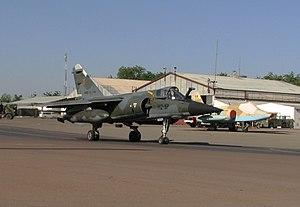
Le Dassault Mirage F1 est un avion militaire conçu et construit en France par Dassault. Il se distingue des autres avions de la famille des Mirage par l'utilisation d'une aile en flèche au lieu d'une aile delta. Décliné en version de reconnaissance et version d'attaque, il a été construit à plus de 700 exemplaires, utilisés par onze pays différents. Les Mirage F1 français ont réalisé leur dernier vol à l'occasion du défilé militaire du 14 juillet 2014, néanmoins à cette date, l'avion reste encore en service dans d'autres pays.
La base aérienne 172 Fort-Lamy, créée en 1939, est un site opérationnel de l'Armée de l'air, situé sur le territoire de la ville de N'Djamena, au Tchad.